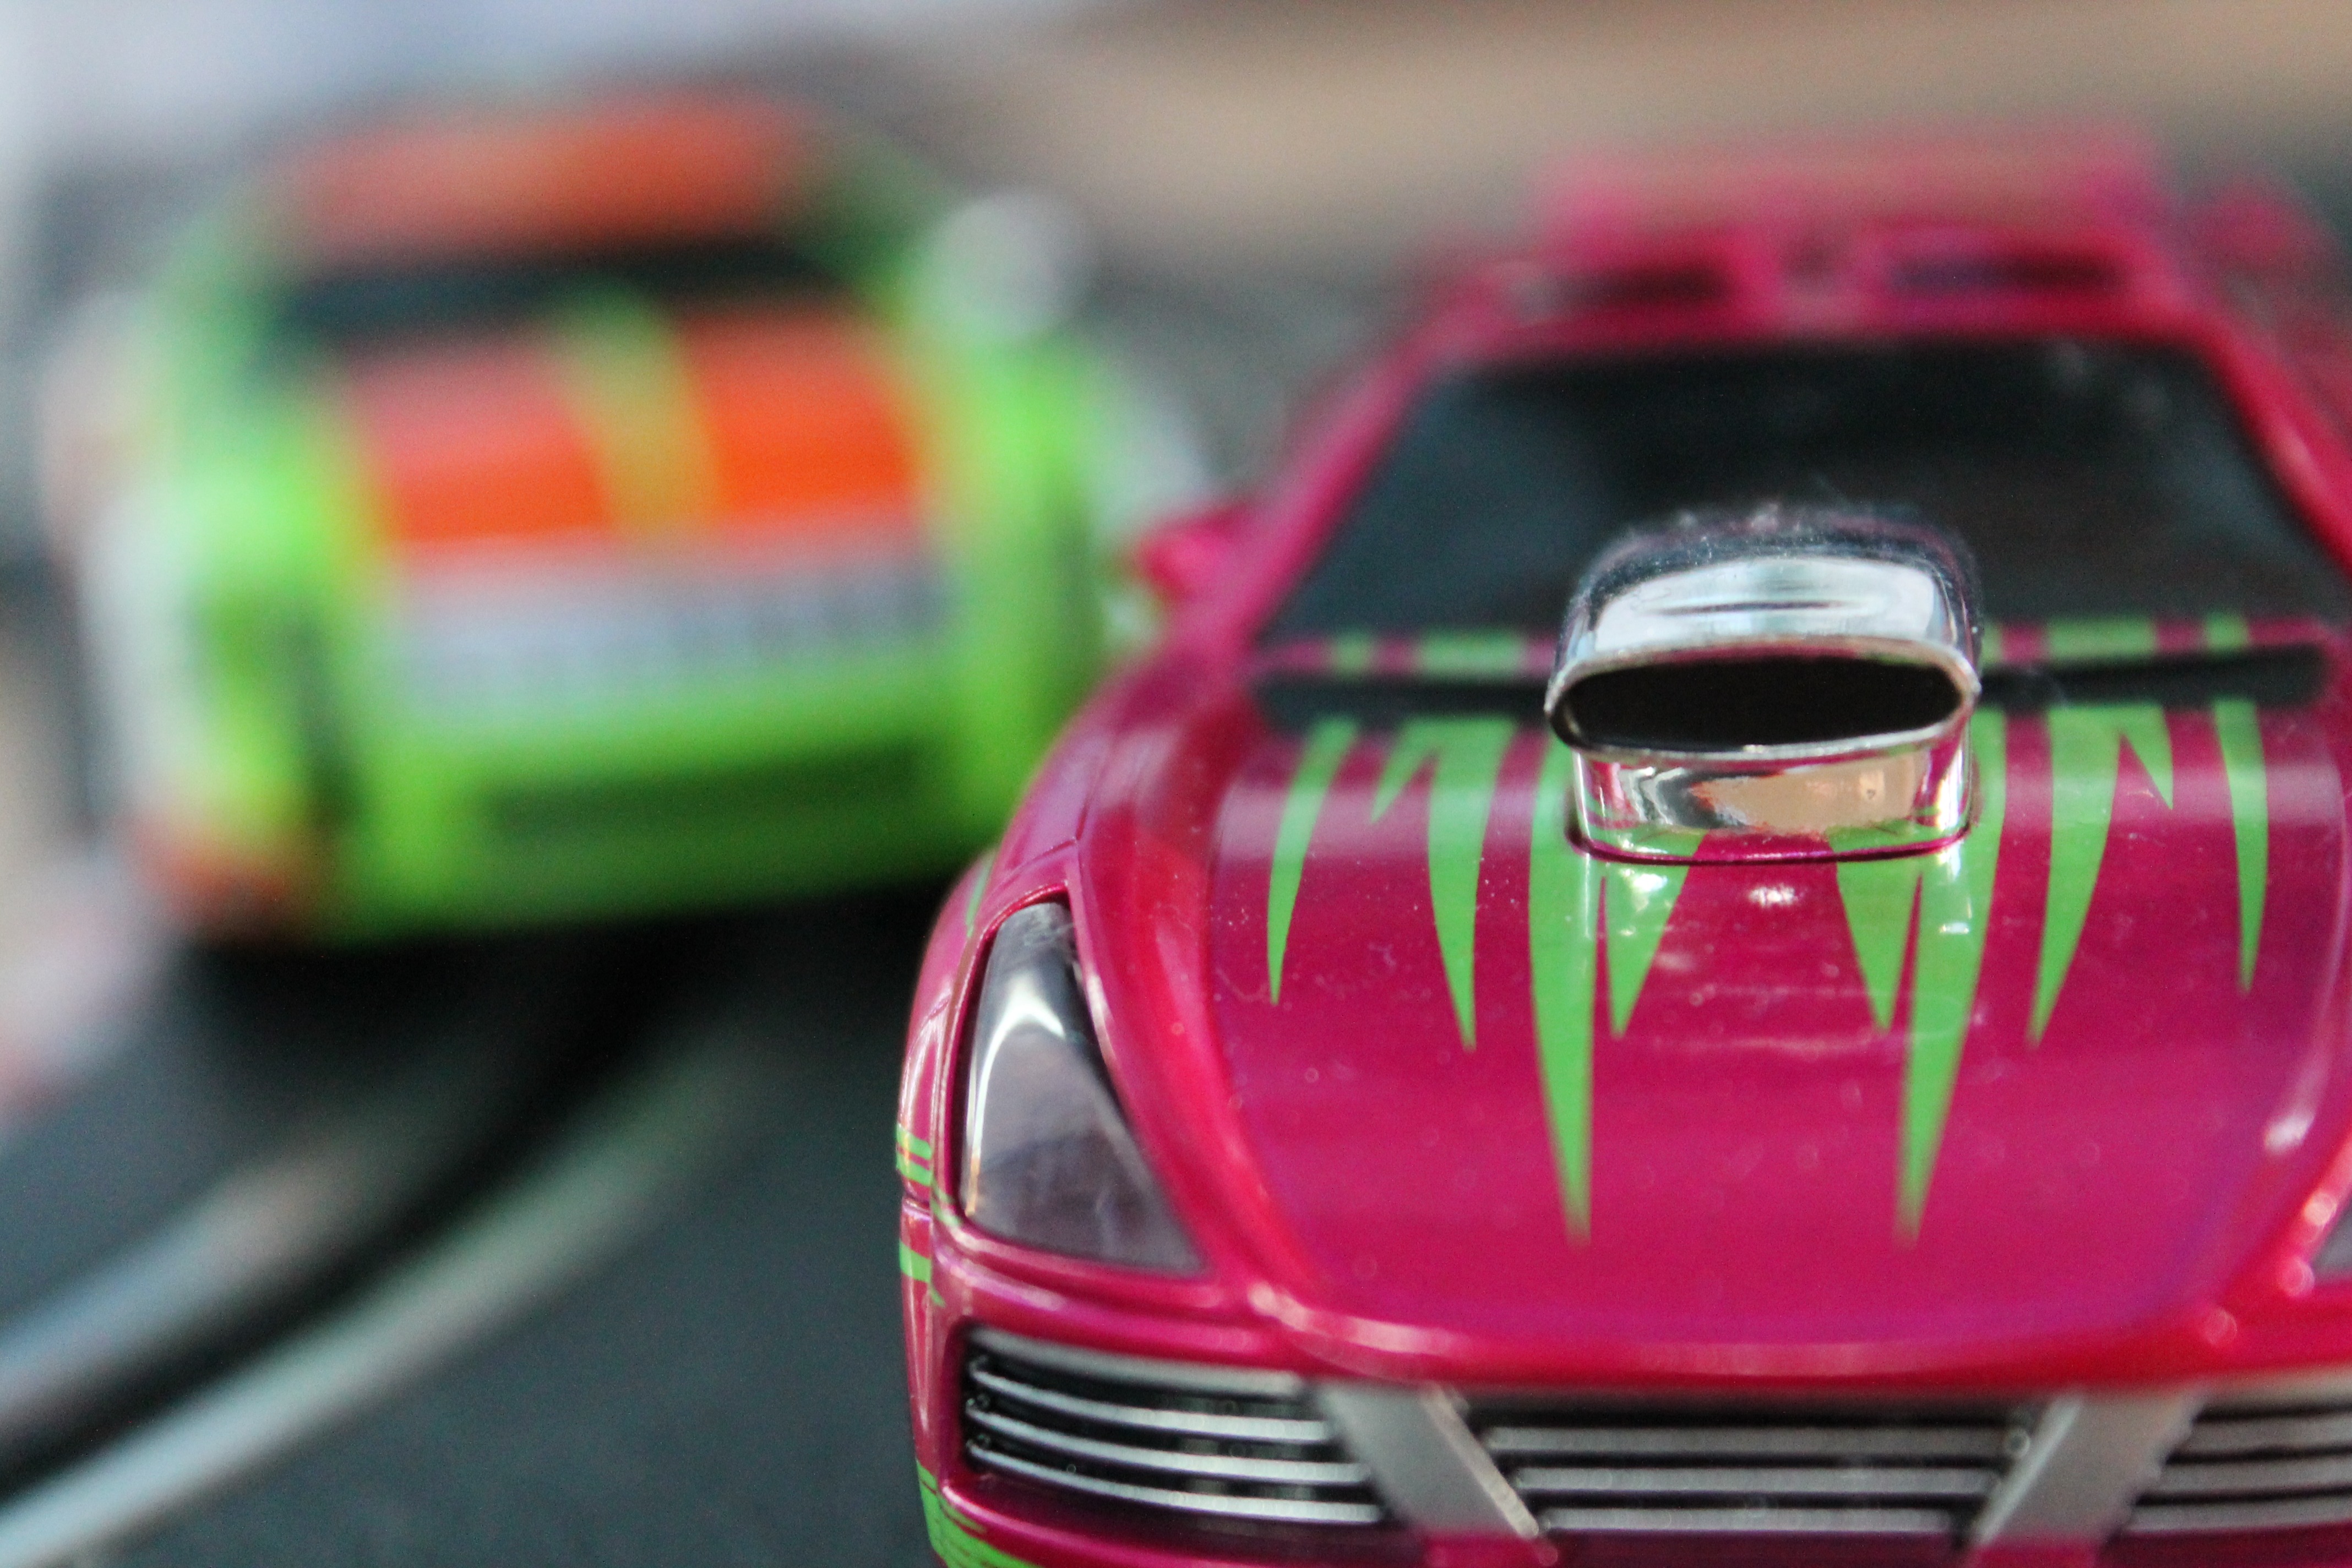
car, wheel, automobile, red, vehicle, small, auto, toy, automotive, sports car, miniature, bumper, race car, supercar, toys, carrera, vehicles, model car, scale model, automobile make, automotive exterior, automotive design, radio controlled toy, car car